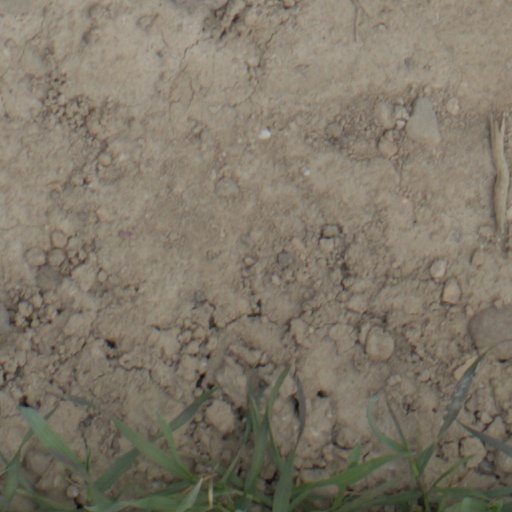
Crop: wheat